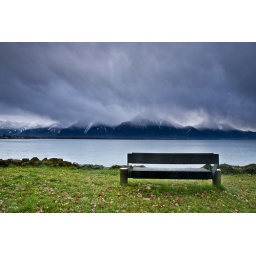
Bench at lake side watching Alps in cloud IMG_1329-output.jpg